John Gabriel Perboyre

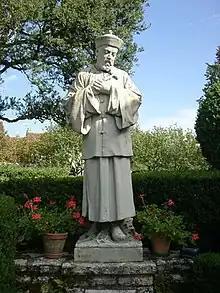
Statue of St. John Gabriel Perboyre

John Gabriel Perboyre, CM (1802–1840) was a French Catholic priest of the Congregation of the Mission who served as a missionary in China, where he suffered martyrdom. He was canonized in 1996 by Pope John Paul II.